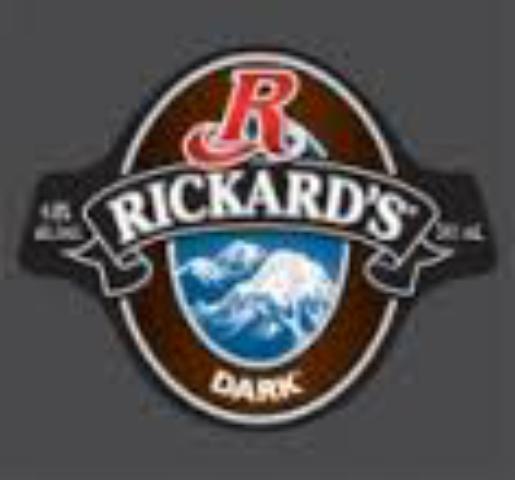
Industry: Food